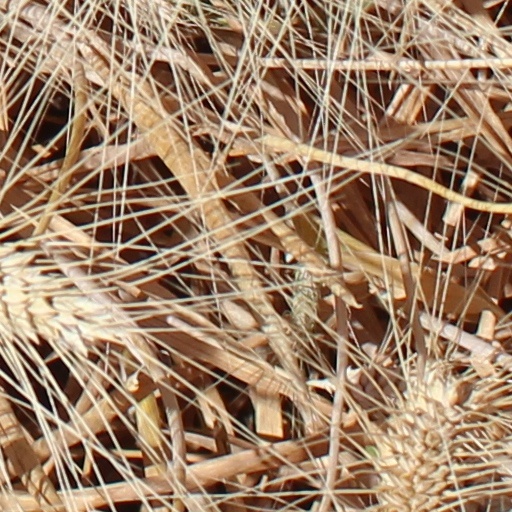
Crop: wheat